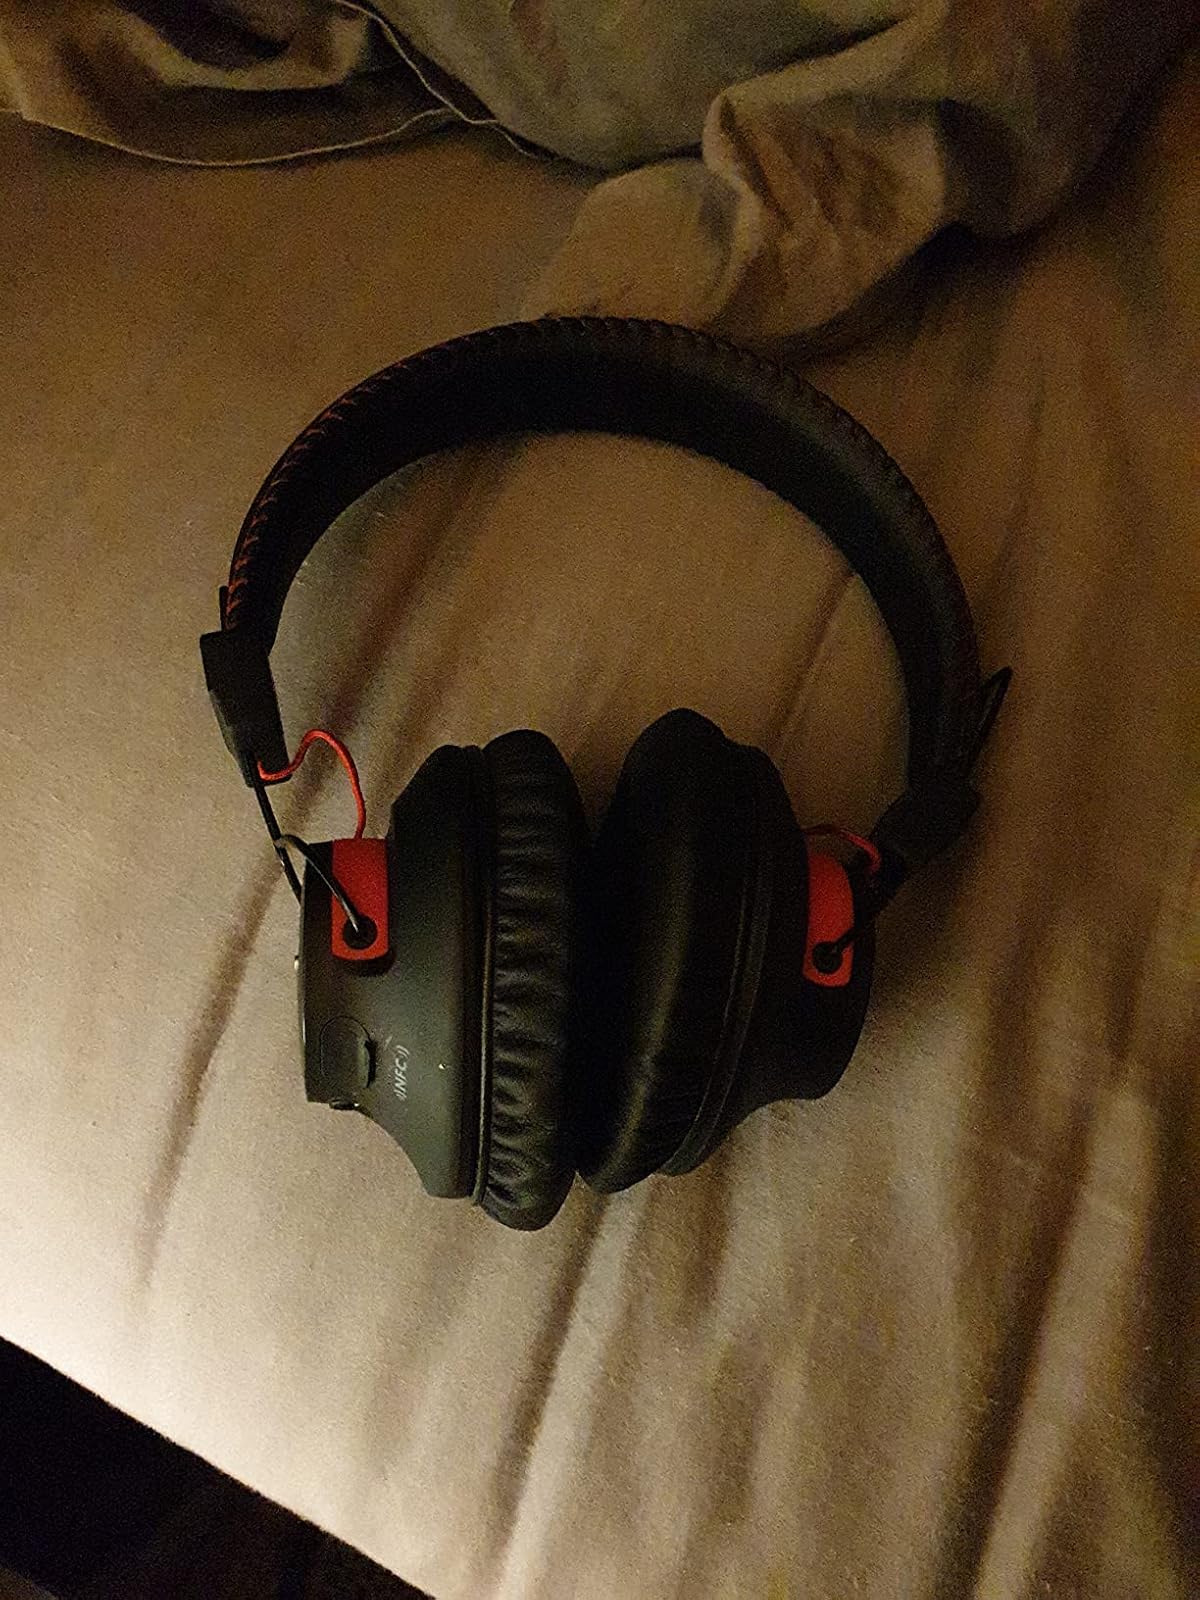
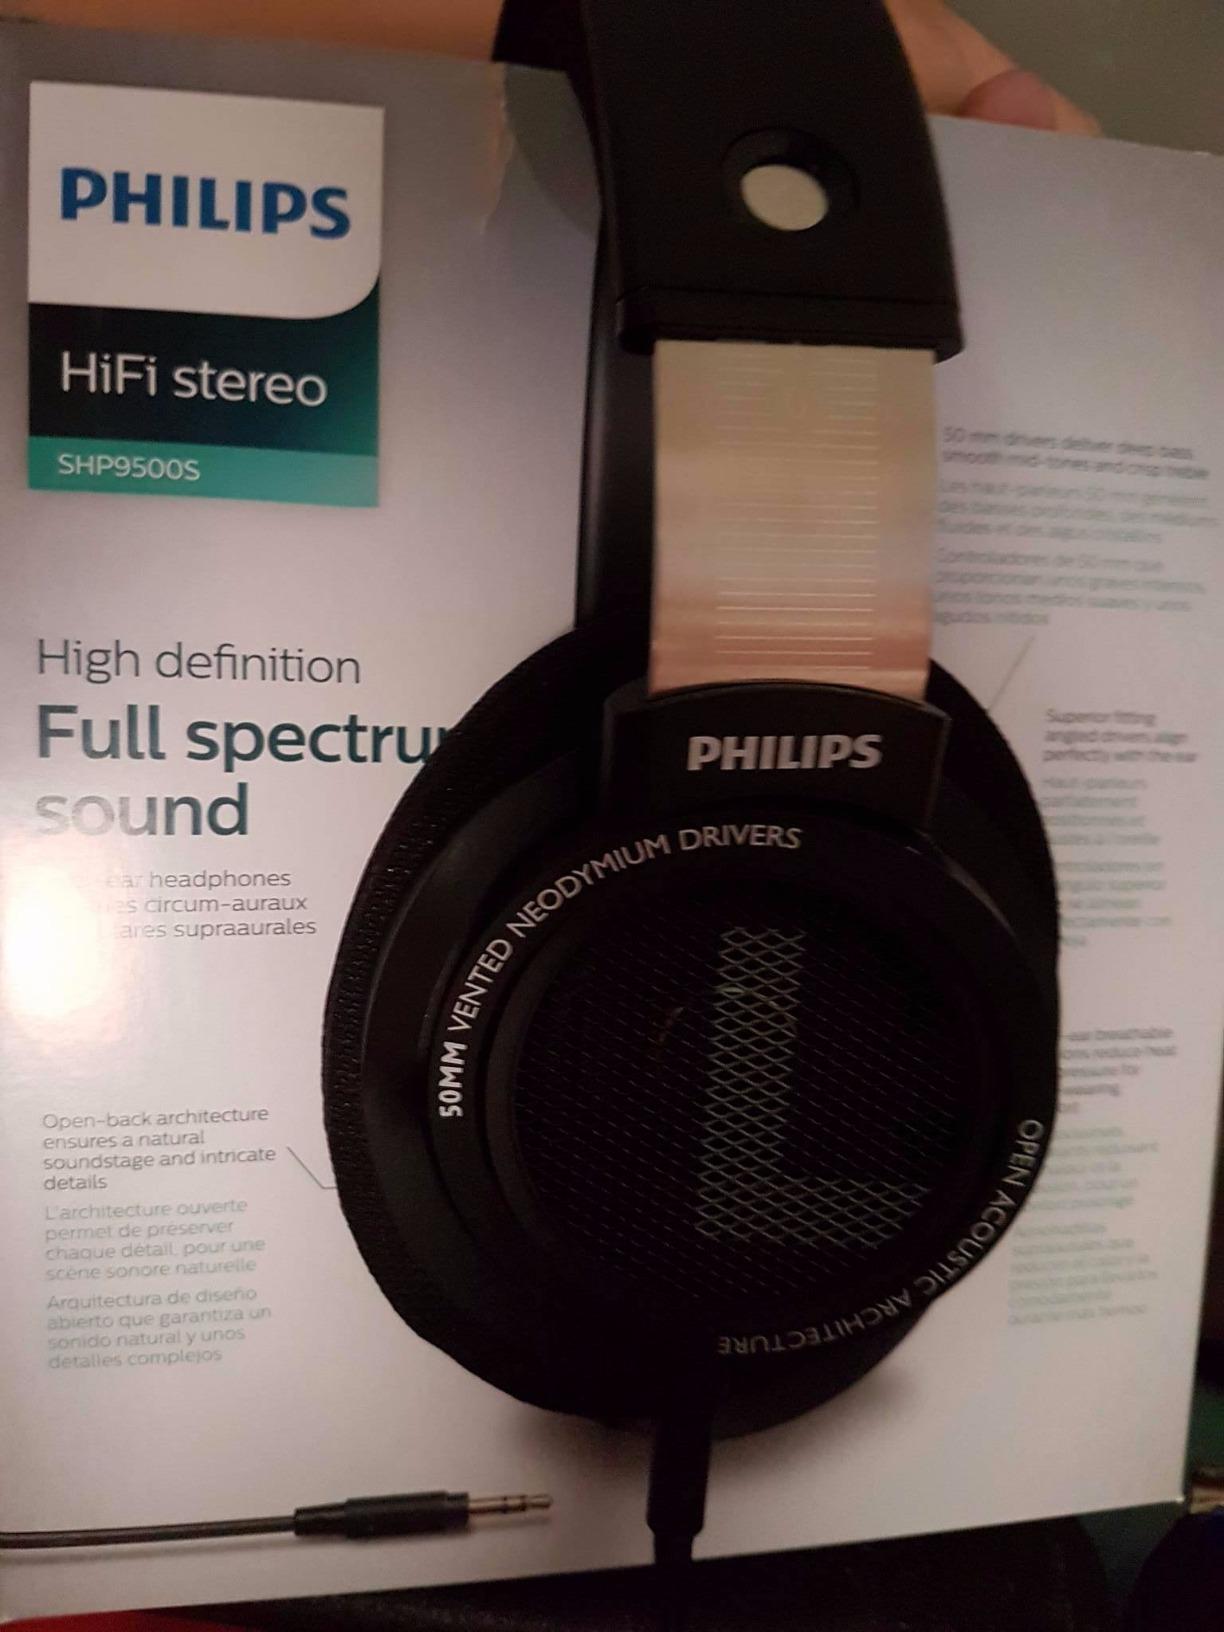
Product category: headphones
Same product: no